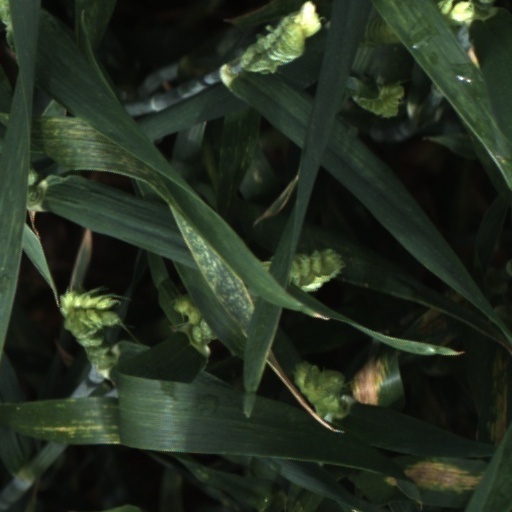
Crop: wheat